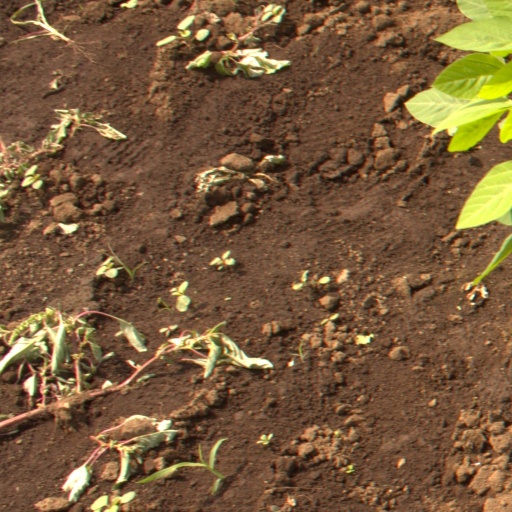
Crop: soybean